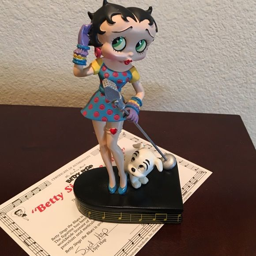
authentic person complete with microphone and standing on piano shaped pedestal .